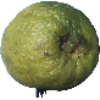
Label: Limes 1